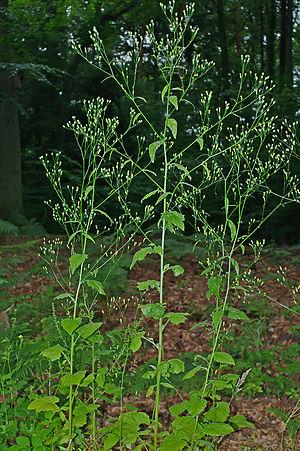
Apparence de la Lampsane commune, avec ses capitules largement fermés.
La Lampsane commune est une plante herbacée annuelle à petites fleurs jaunes de la famille des Astéracées assez commune dans les régions tempérées de l'ancien monde.